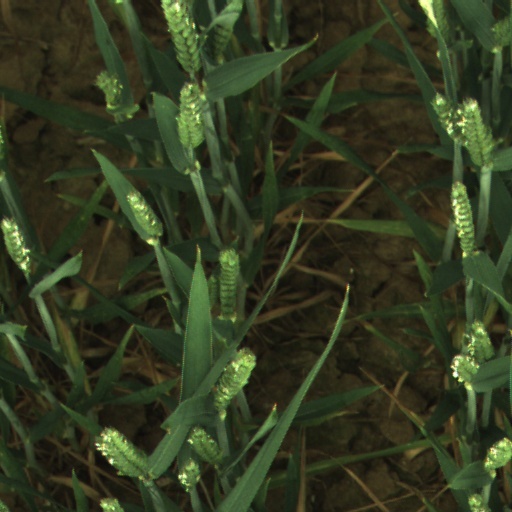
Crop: wheat